Ralph Johnson Bunche House

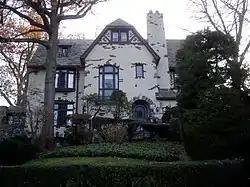

Ralph Johnson Bunche House, the last home of American diplomat Ralph Bunche (1903–1971),